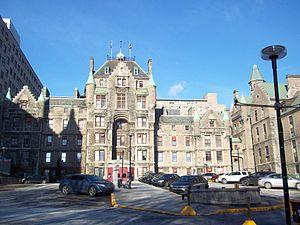
Hôpital Royal Victoria, 687, avenue des Pins Ouest, Montréal (info)